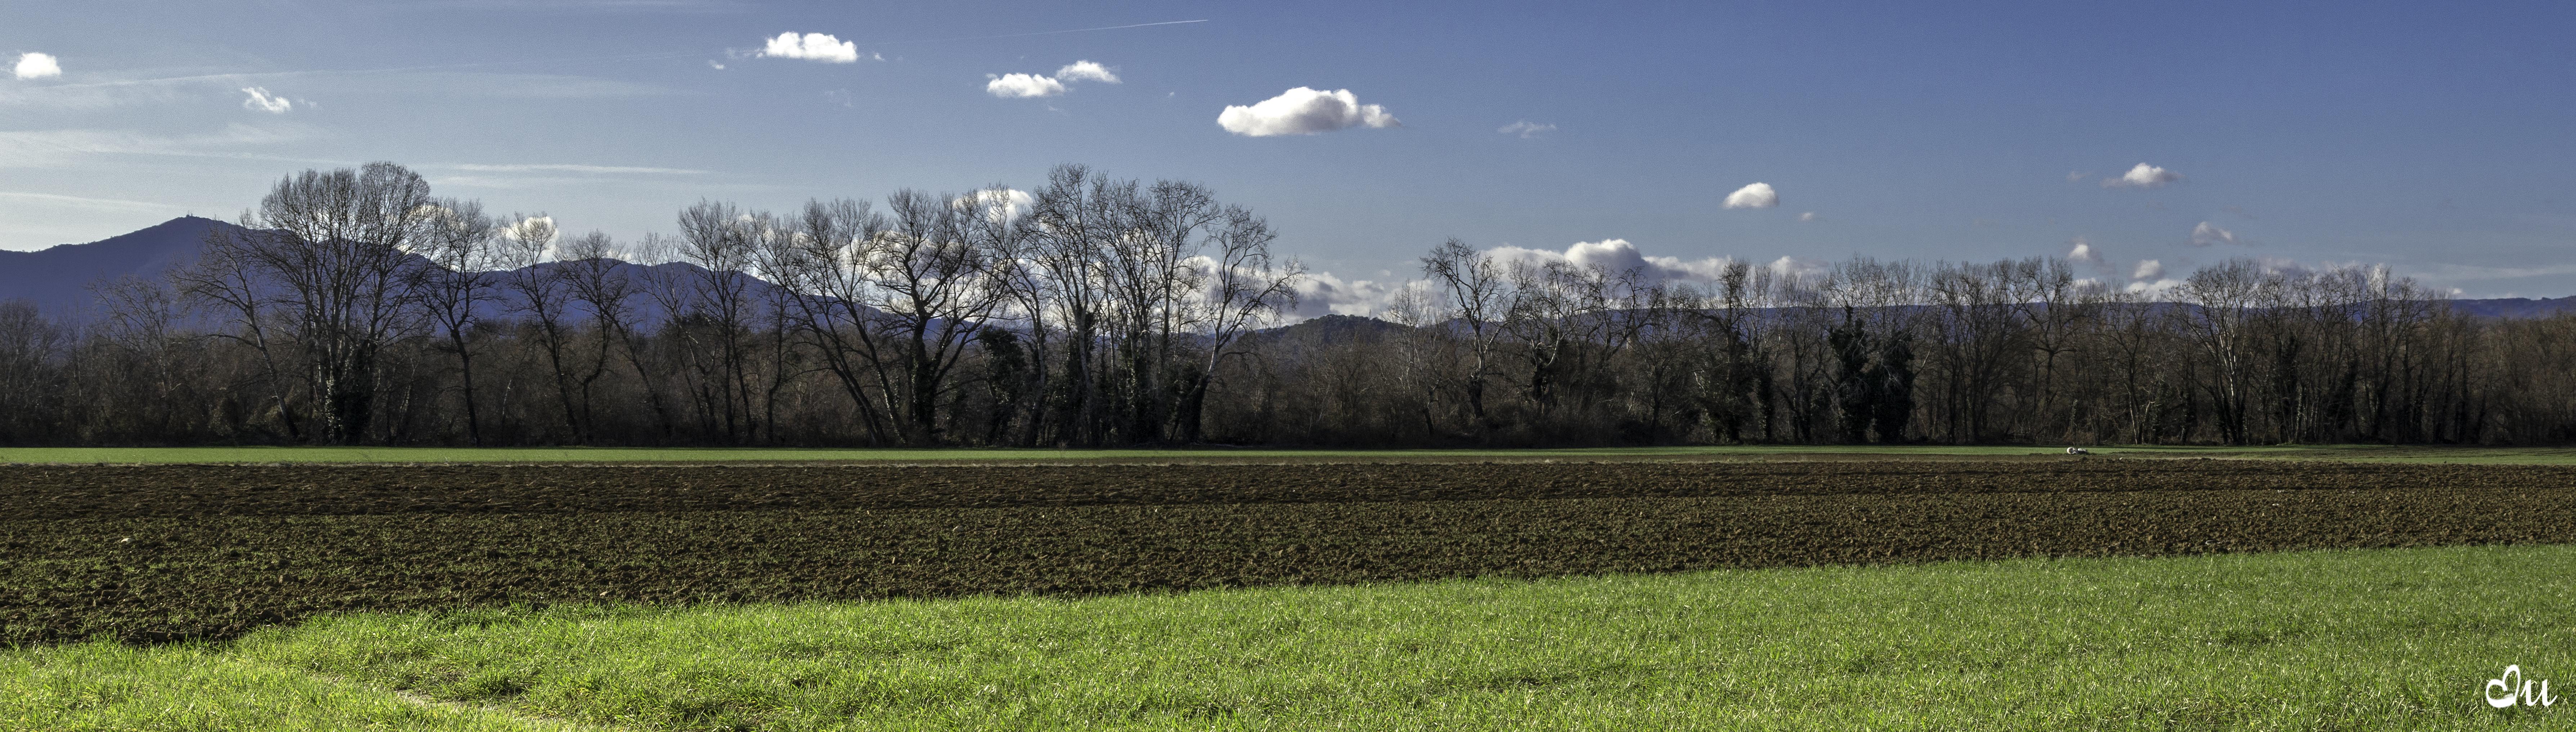
landscape, nature, grass, field, meadow, prairie, panorama, europe, pasture, scenery, nikon, agriculture, plain, paysage, grassland, plateau, paisible, scene, champs, nikkor, quiet, habitat, tranquilit, calme, ecosystem, serein, typique, paeceful, region, c uruyann, s r nit, natural environment, grass family